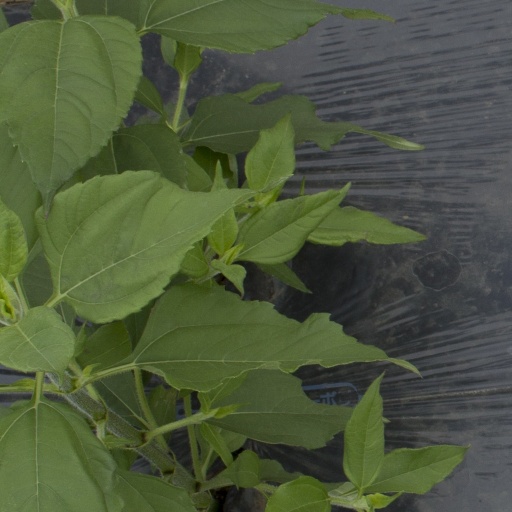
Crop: Jerusalem artichoke